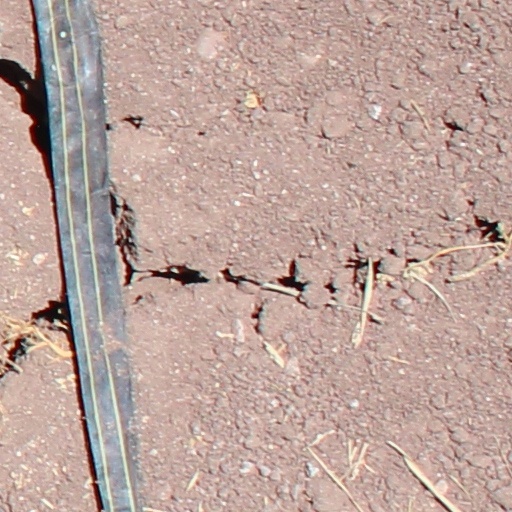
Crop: wheat